Paul Costelloe

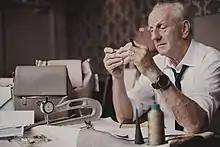
Costelloe in 2015

In 2010, Costelloe was one of six contemporary Irish fashion designers featured on a set of Irish postage stamps issued by An Post. The other designers featured were Louise Kennedy, Lainey Keogh, John Rocha, Philip Treacy and Orla Kiely.